Calabar High School

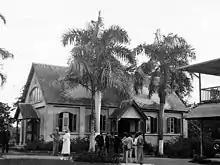
Calabar High School chapel

In 1839, William Knibb, Thomas Burchell and James Phillippo, the three leading English Baptist missionaries working in Jamaica, worked to create a college to train native Baptist ministers. Out of this effort, Calabar Theological College was founded in 1843, sited in the village of Calabar, near Rio Bueno in Trelawny Parish. The British named Calabar after the Kalabari Kingdom in Nigeria of the same name.